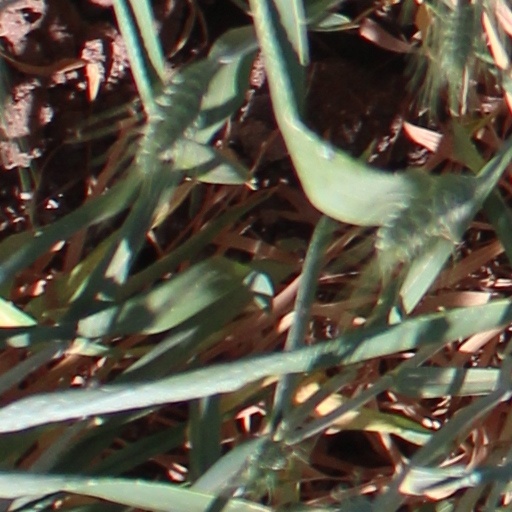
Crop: wheat